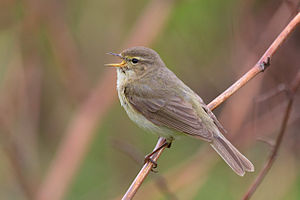
Gransanger
Gransangeren er en mindre spurvefugl, der yngler i de nordlige og tempererede dele af Europa og Asien. Arten overvintrer i det vestlige og sydlige Europa, det sydlige Asien og det nordlige Afrika. Den danske bestand overvintrer især i middelhavsområdet. Navnet skyldes, at arten nord for Danmark især yngler i granskov. Den indvandrede til Danmark i 1800-tallet og er nu meget almindelig over hele landet både i nåleskove, løvskove og blandingsskove.